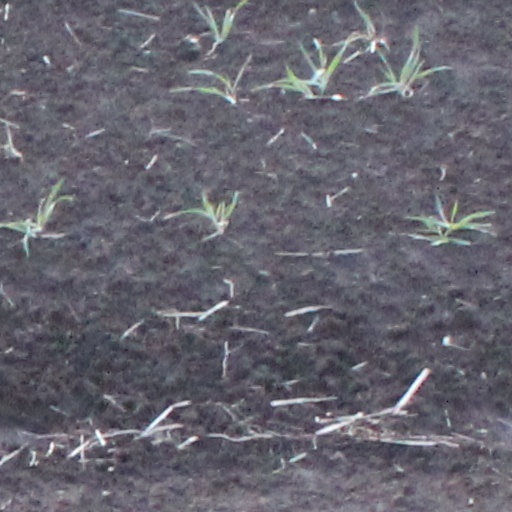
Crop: wheat